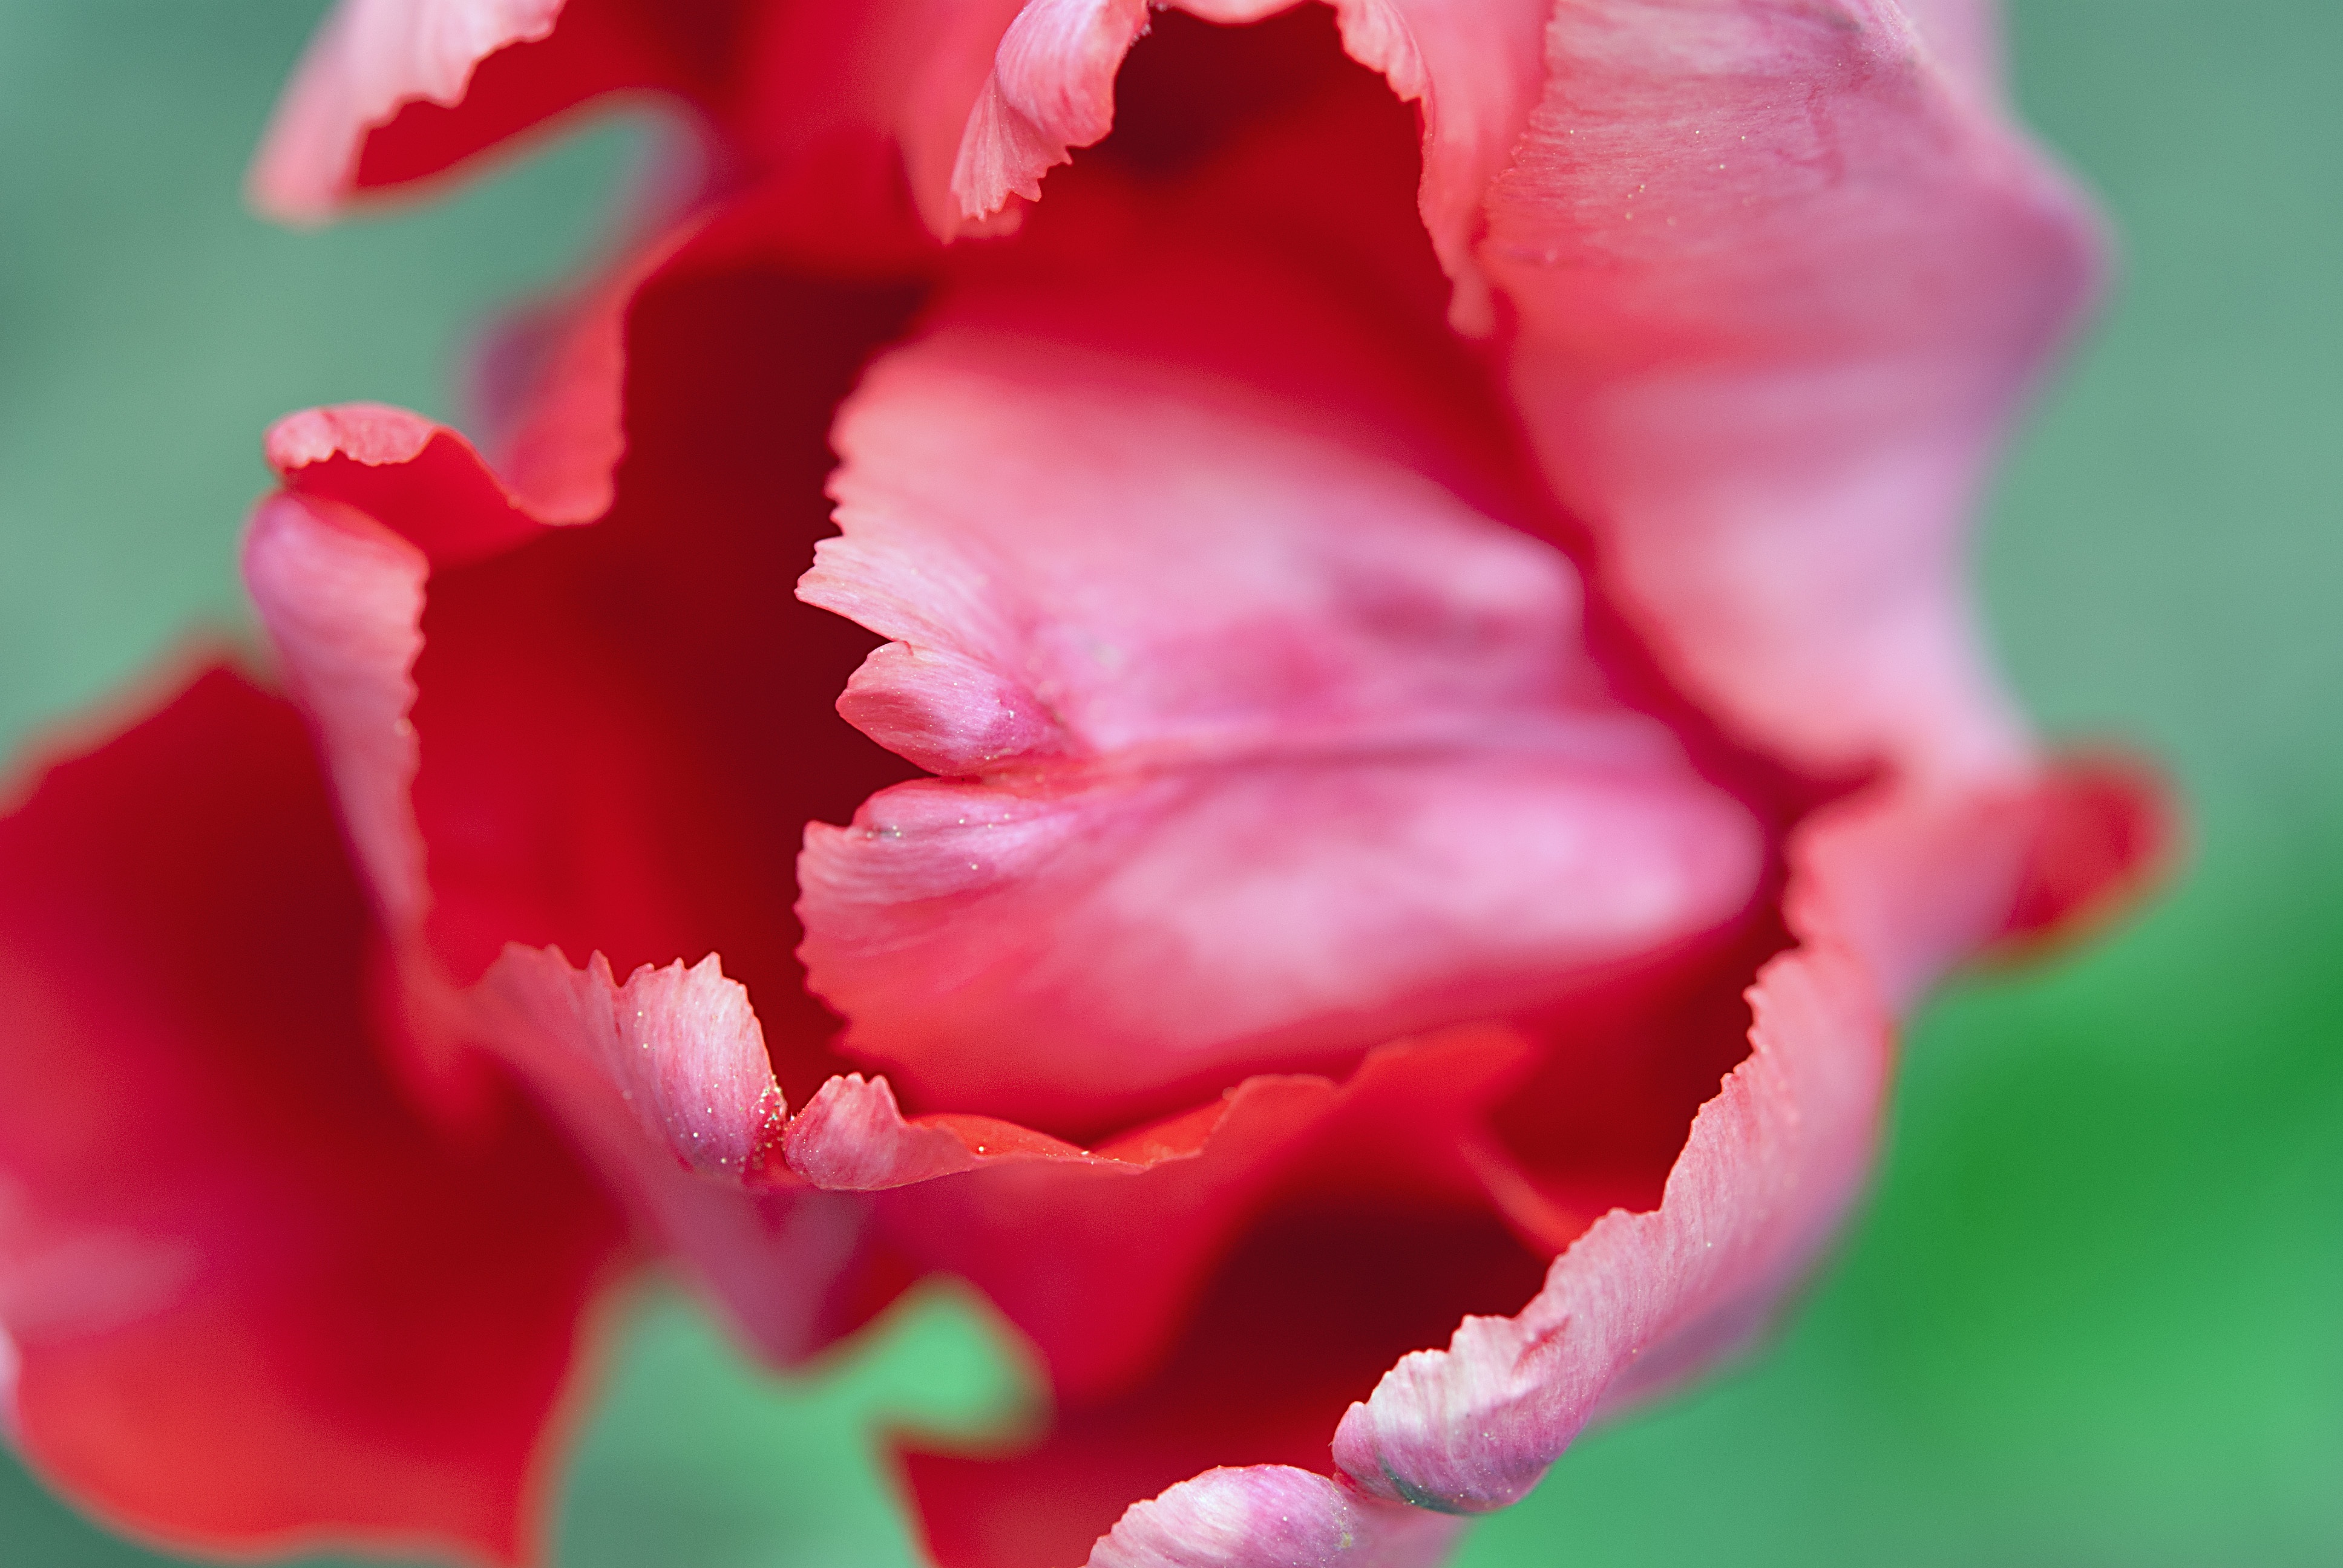
blossom, plant, photography, flower, petal, tulip, red, pink, flora, close up, macro photography, flowering plant, plant stem, land plant